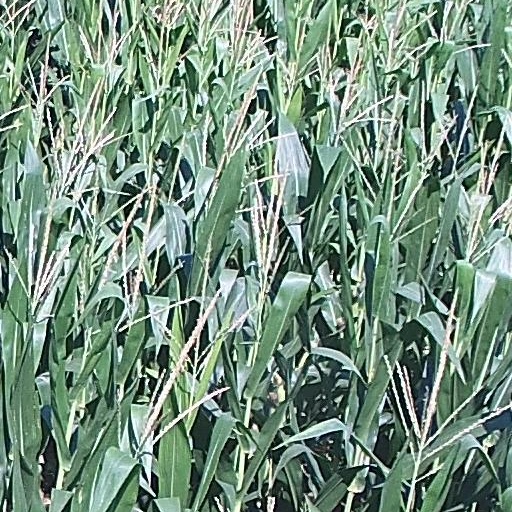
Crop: maize; corn